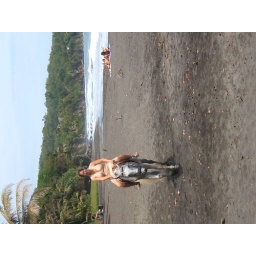
riding a horse on a beach in a dress!